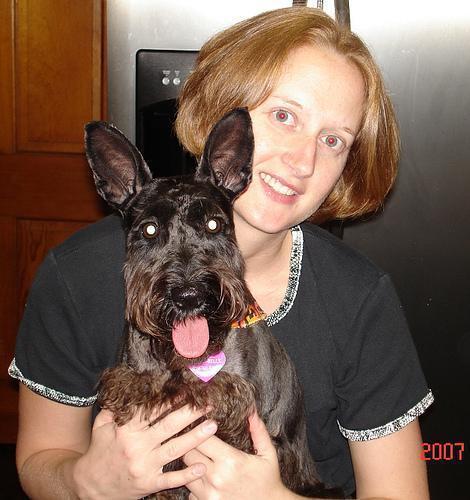
miniature_schnauzer